Anywhere but Here (film)

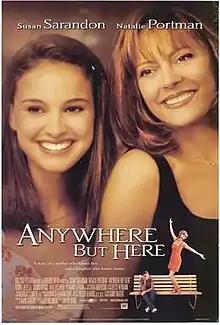
Theatrical release poster

Anywhere but Here is a 1999 American coming-of-age comedy drama film based on the novel of the same name by Mona Simpson. It was directed by Wayne Wang from a screenplay by Alvin Sargent, and stars Susan Sarandon, Natalie Portman, and Shawn Hatosy.